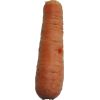
Label: Carrot 1